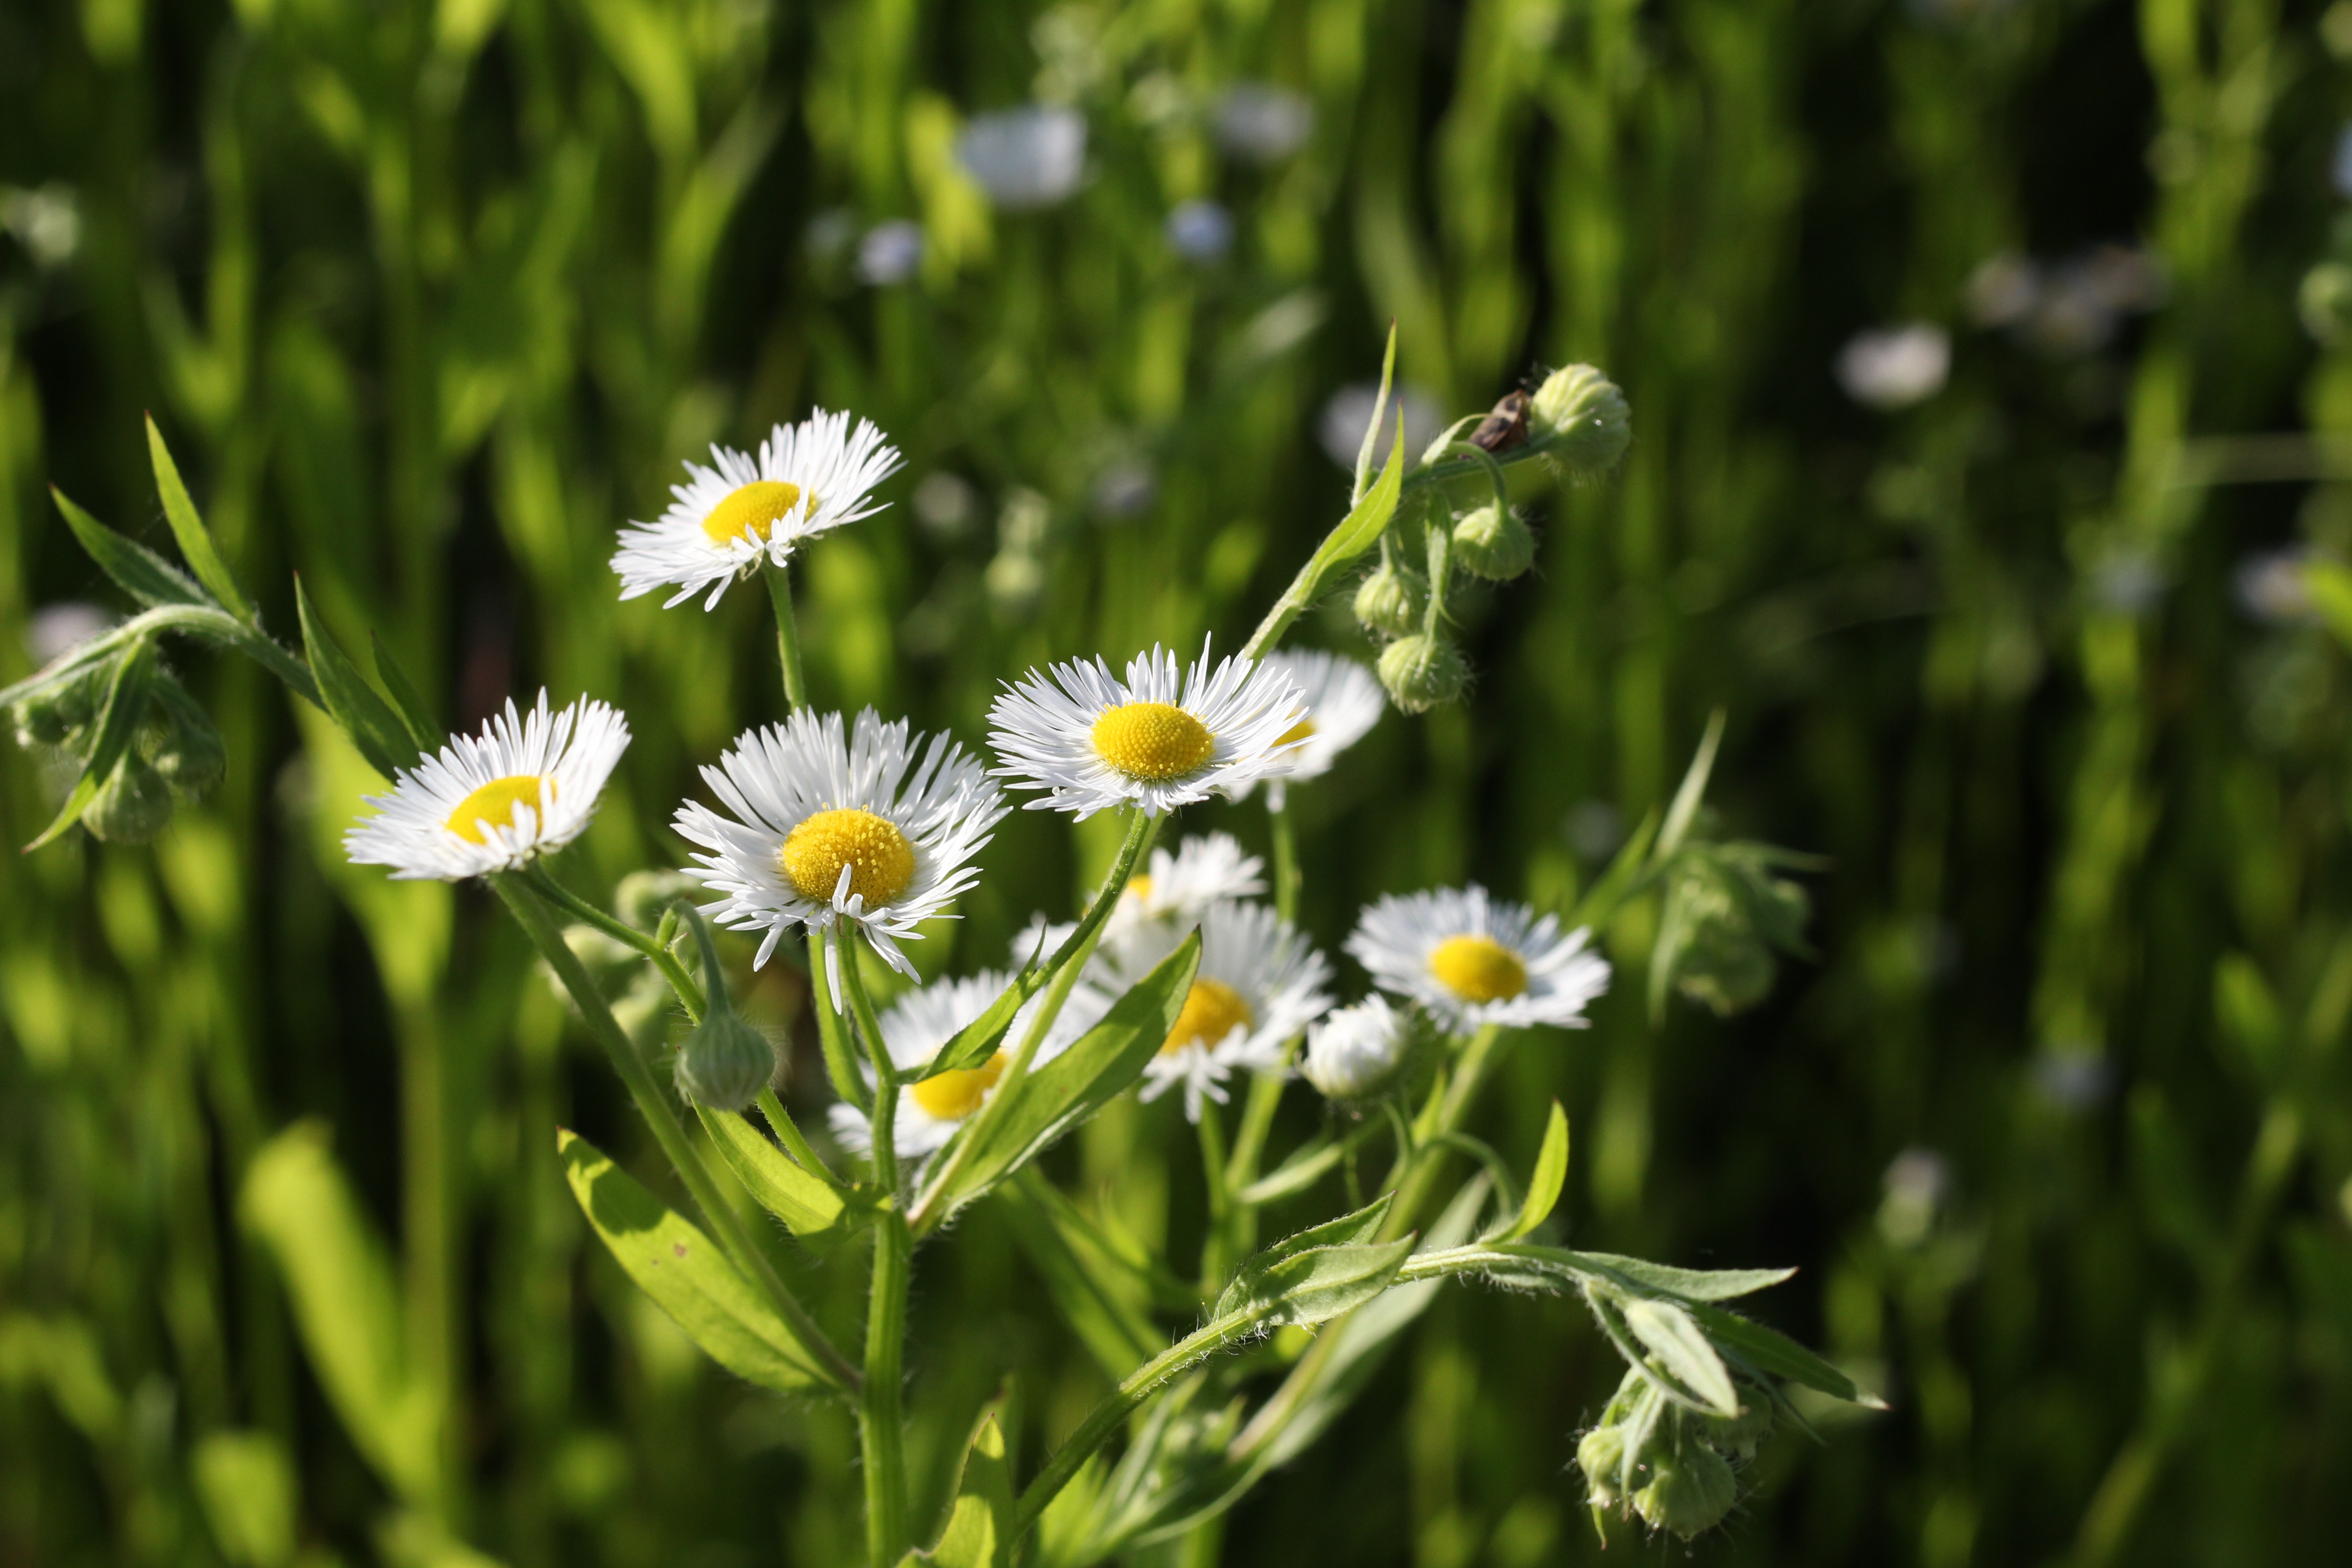
nature, grass, plant, field, lawn, meadow, prairie, flower, daisy, green, botany, flora, wildflower, flowers, grassland, macro photography, flowering plant, daisy family, oxeye daisy, grass family, land plant, chamaemelum nobile